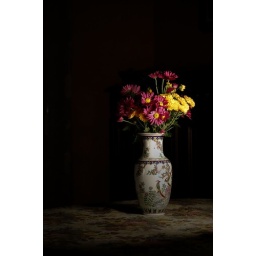
flowers in the black